Jüterbog station

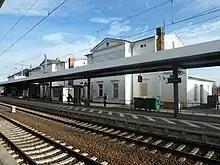
View of the "house" platform

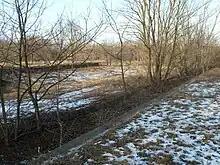
The Military Railway station remained in operation as a loading station for the Soviet army.

The once extensive facilities for freight transport and operational tasks were located to the north-east of the platform towards Berlin. In addition to the loading road, the station had other separate loading points: